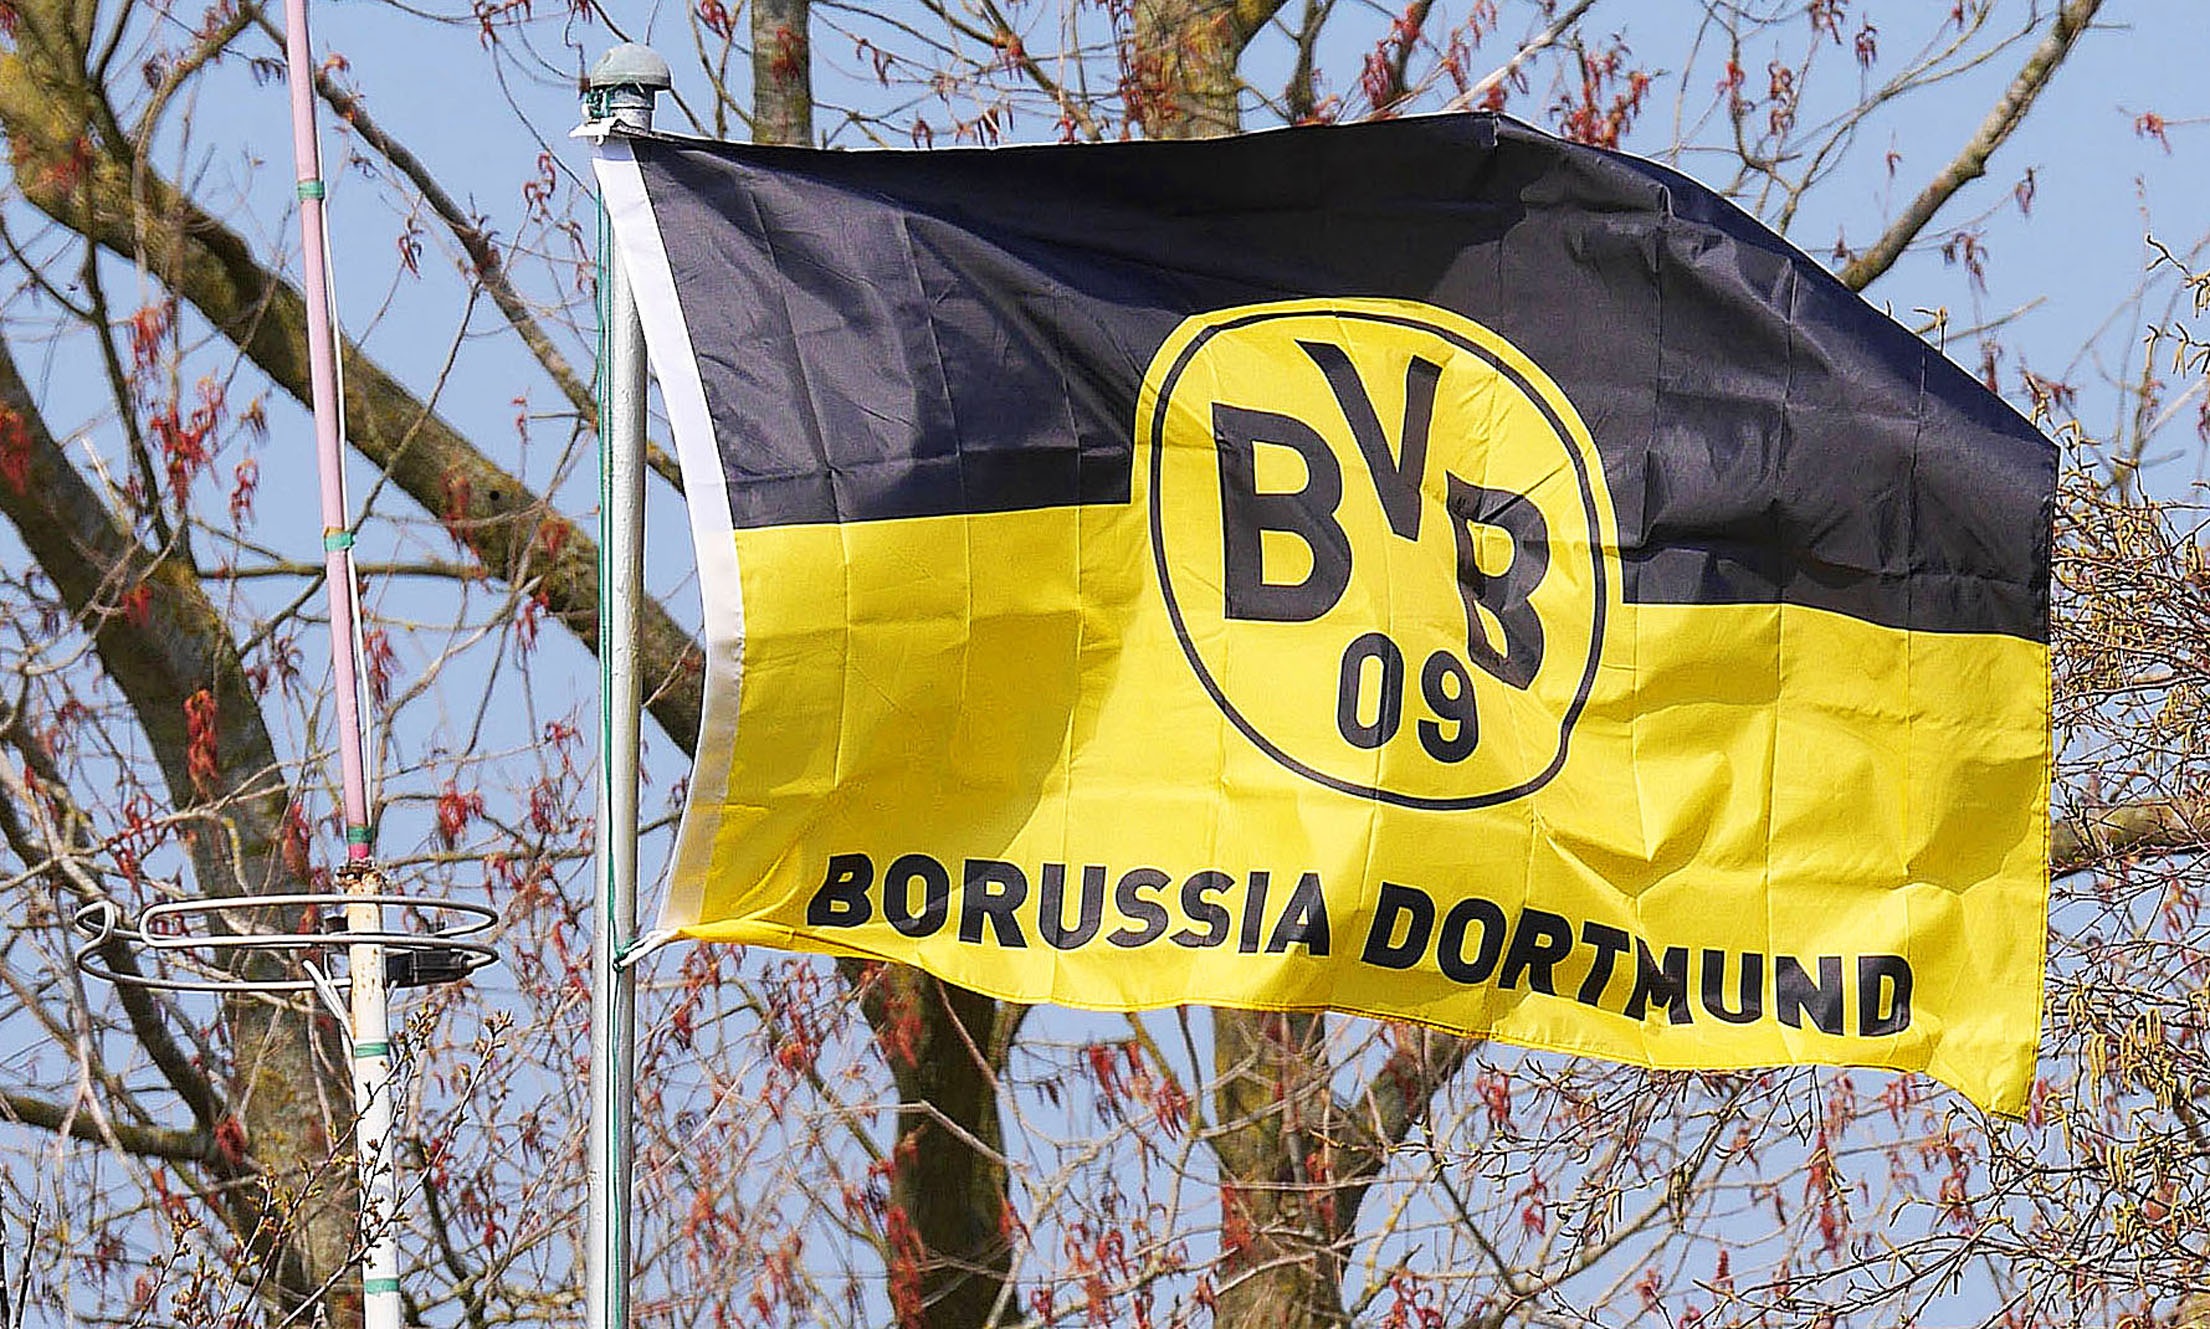
flag, yellow, football, fan, hype, new, westfalen, black yellow, bvb, football fans, borussia dortmund, borussia, hooligan, club flag, fan club